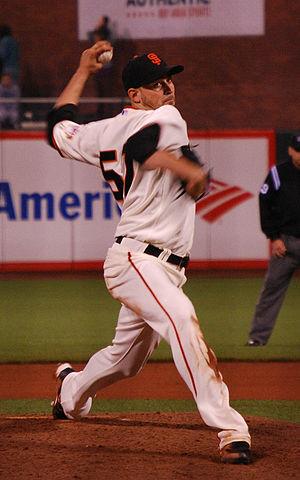
Jonathan Sánchez est un lanceur gaucher de baseball qui évolue dans les Ligues majeures de 2006 à 2013.